Xubuntu

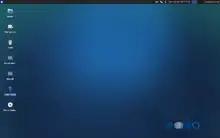
Xubuntu 13.04 "Raring Ringtail"

Xubuntu 13.04 was released on 25 April 2013. It was intended as a maintenance release with few new features. It incorporated updated documentation, a new version of Catfish (0.6.1), updates to the Greybird theme, GIMP and Gnumeric were reintroduced, a new version of Parole (0.5.0) and that duplicate partitions are no longer shown on desktop or in the Thunar file manager.